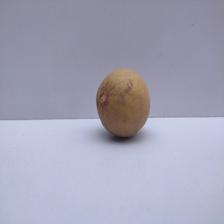
Size: Medium